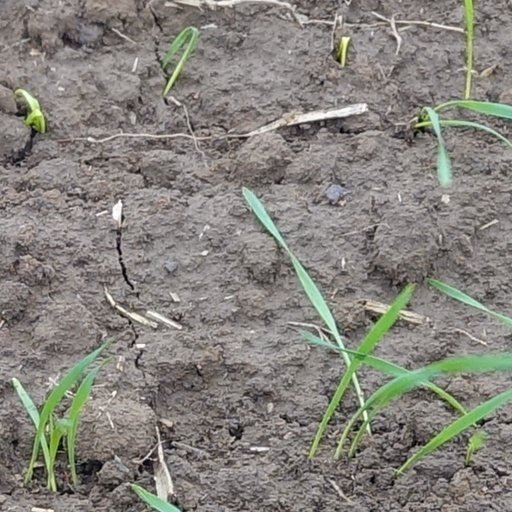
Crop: wheat